Fran Rogel

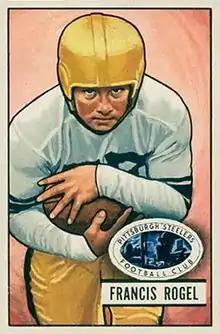
Rogel on a 1951 Bowman football card

Francis Stephen Rogel (December 12, 1927 – June 3, 2002) was an American professional football player who was a fullback for the Pittsburgh Steelers of the National Football League (NFL). He played college football for the Penn State Nittany Lions. He also played professionally for the Hamilton Tiger-Cats of the Canadian Football League (CFL).